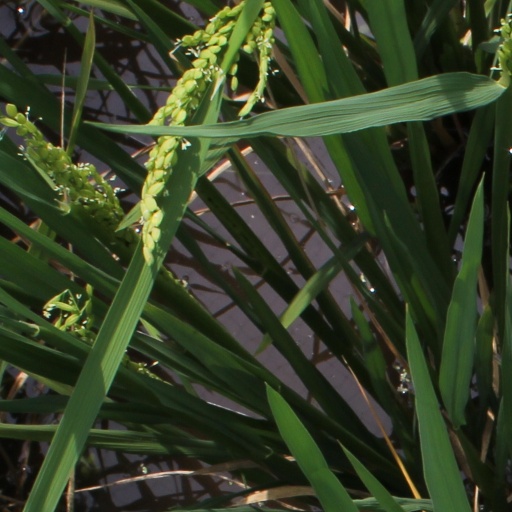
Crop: rice